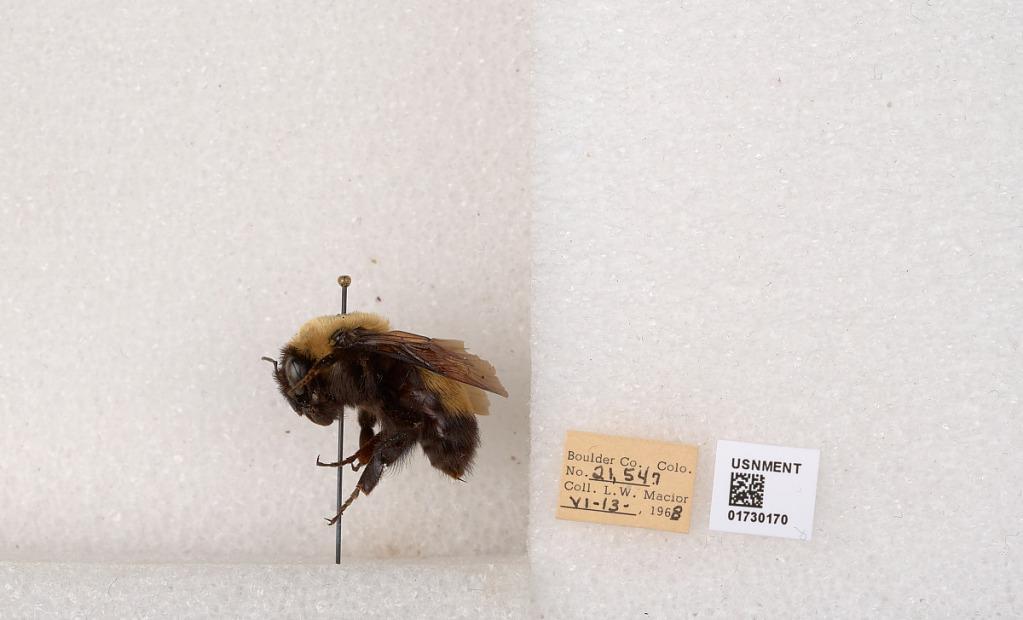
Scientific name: Bombus (Bombus) nevadensis Cresson